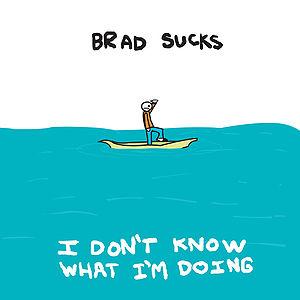
Brad Sucks est le nom du « one man band » créé par le musicien canadien Brad Turcotte alors unique membre du groupe et à la fois compositeur, vocaliste et multi-instrumentiste.